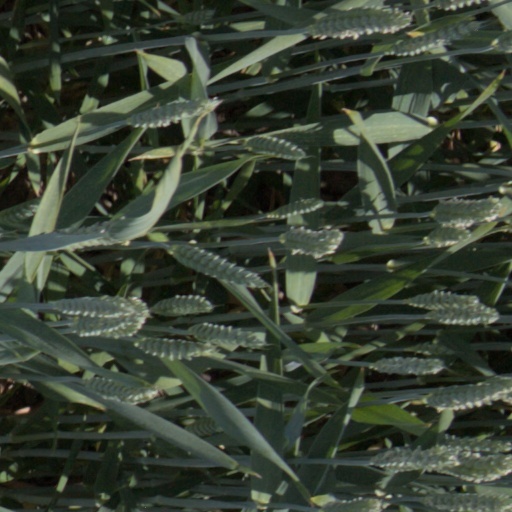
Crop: wheat